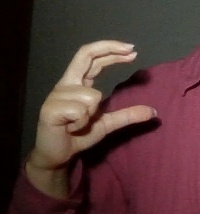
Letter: thal